Housing Commission of Victoria

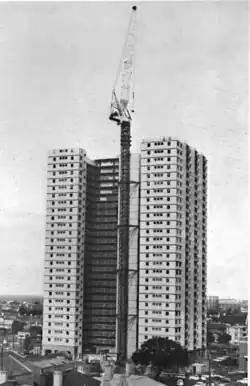
Park Towers in South Melbourne being built in 1967-68

There are 28 sites, spread across 19 suburbs in inner Melbourne that contain around 44 high rises in total (some already demolished and all to be demolished and replaced by 2051). The largest sites contain four towers each as well as a numerous walk-up flats (many replaced in the 2010s); Elizabeth Street, Richmond, Atherton Gardens, Fitzroy, Lygon Street Carlton and Racecourse Road, Flemington. Other large sites contain three buildings; Boundary Road, North Melbourne and Malvern Road, South Yarra. The towers vary between 20 and 30 storeys in height and come in a variety of plan forms; S, T, Y, I, L and C-shape, the most common being the S-shape. The high-rises have become somewhat iconic, the instantly recognisable image of the Melbourne 'Housing Commission Tower Block' has been used in artworks, film and TV, and as a graphics on T-shirts, bags and the like.